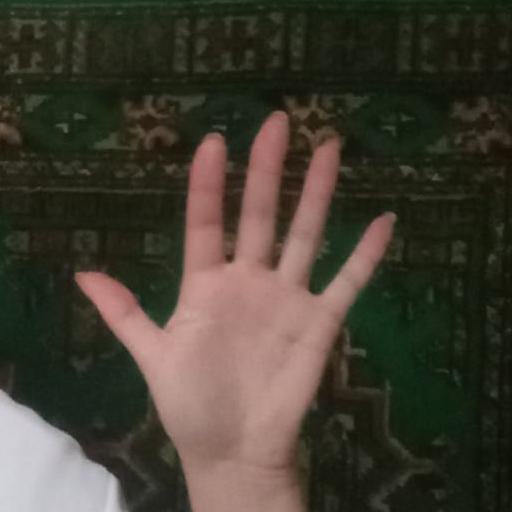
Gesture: palm